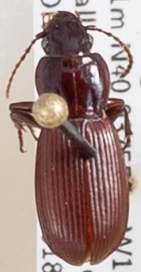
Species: Pterostichus restrictus
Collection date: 2018-06-19
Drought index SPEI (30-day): -1.01
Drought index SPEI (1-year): -0.39
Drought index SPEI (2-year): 0.03